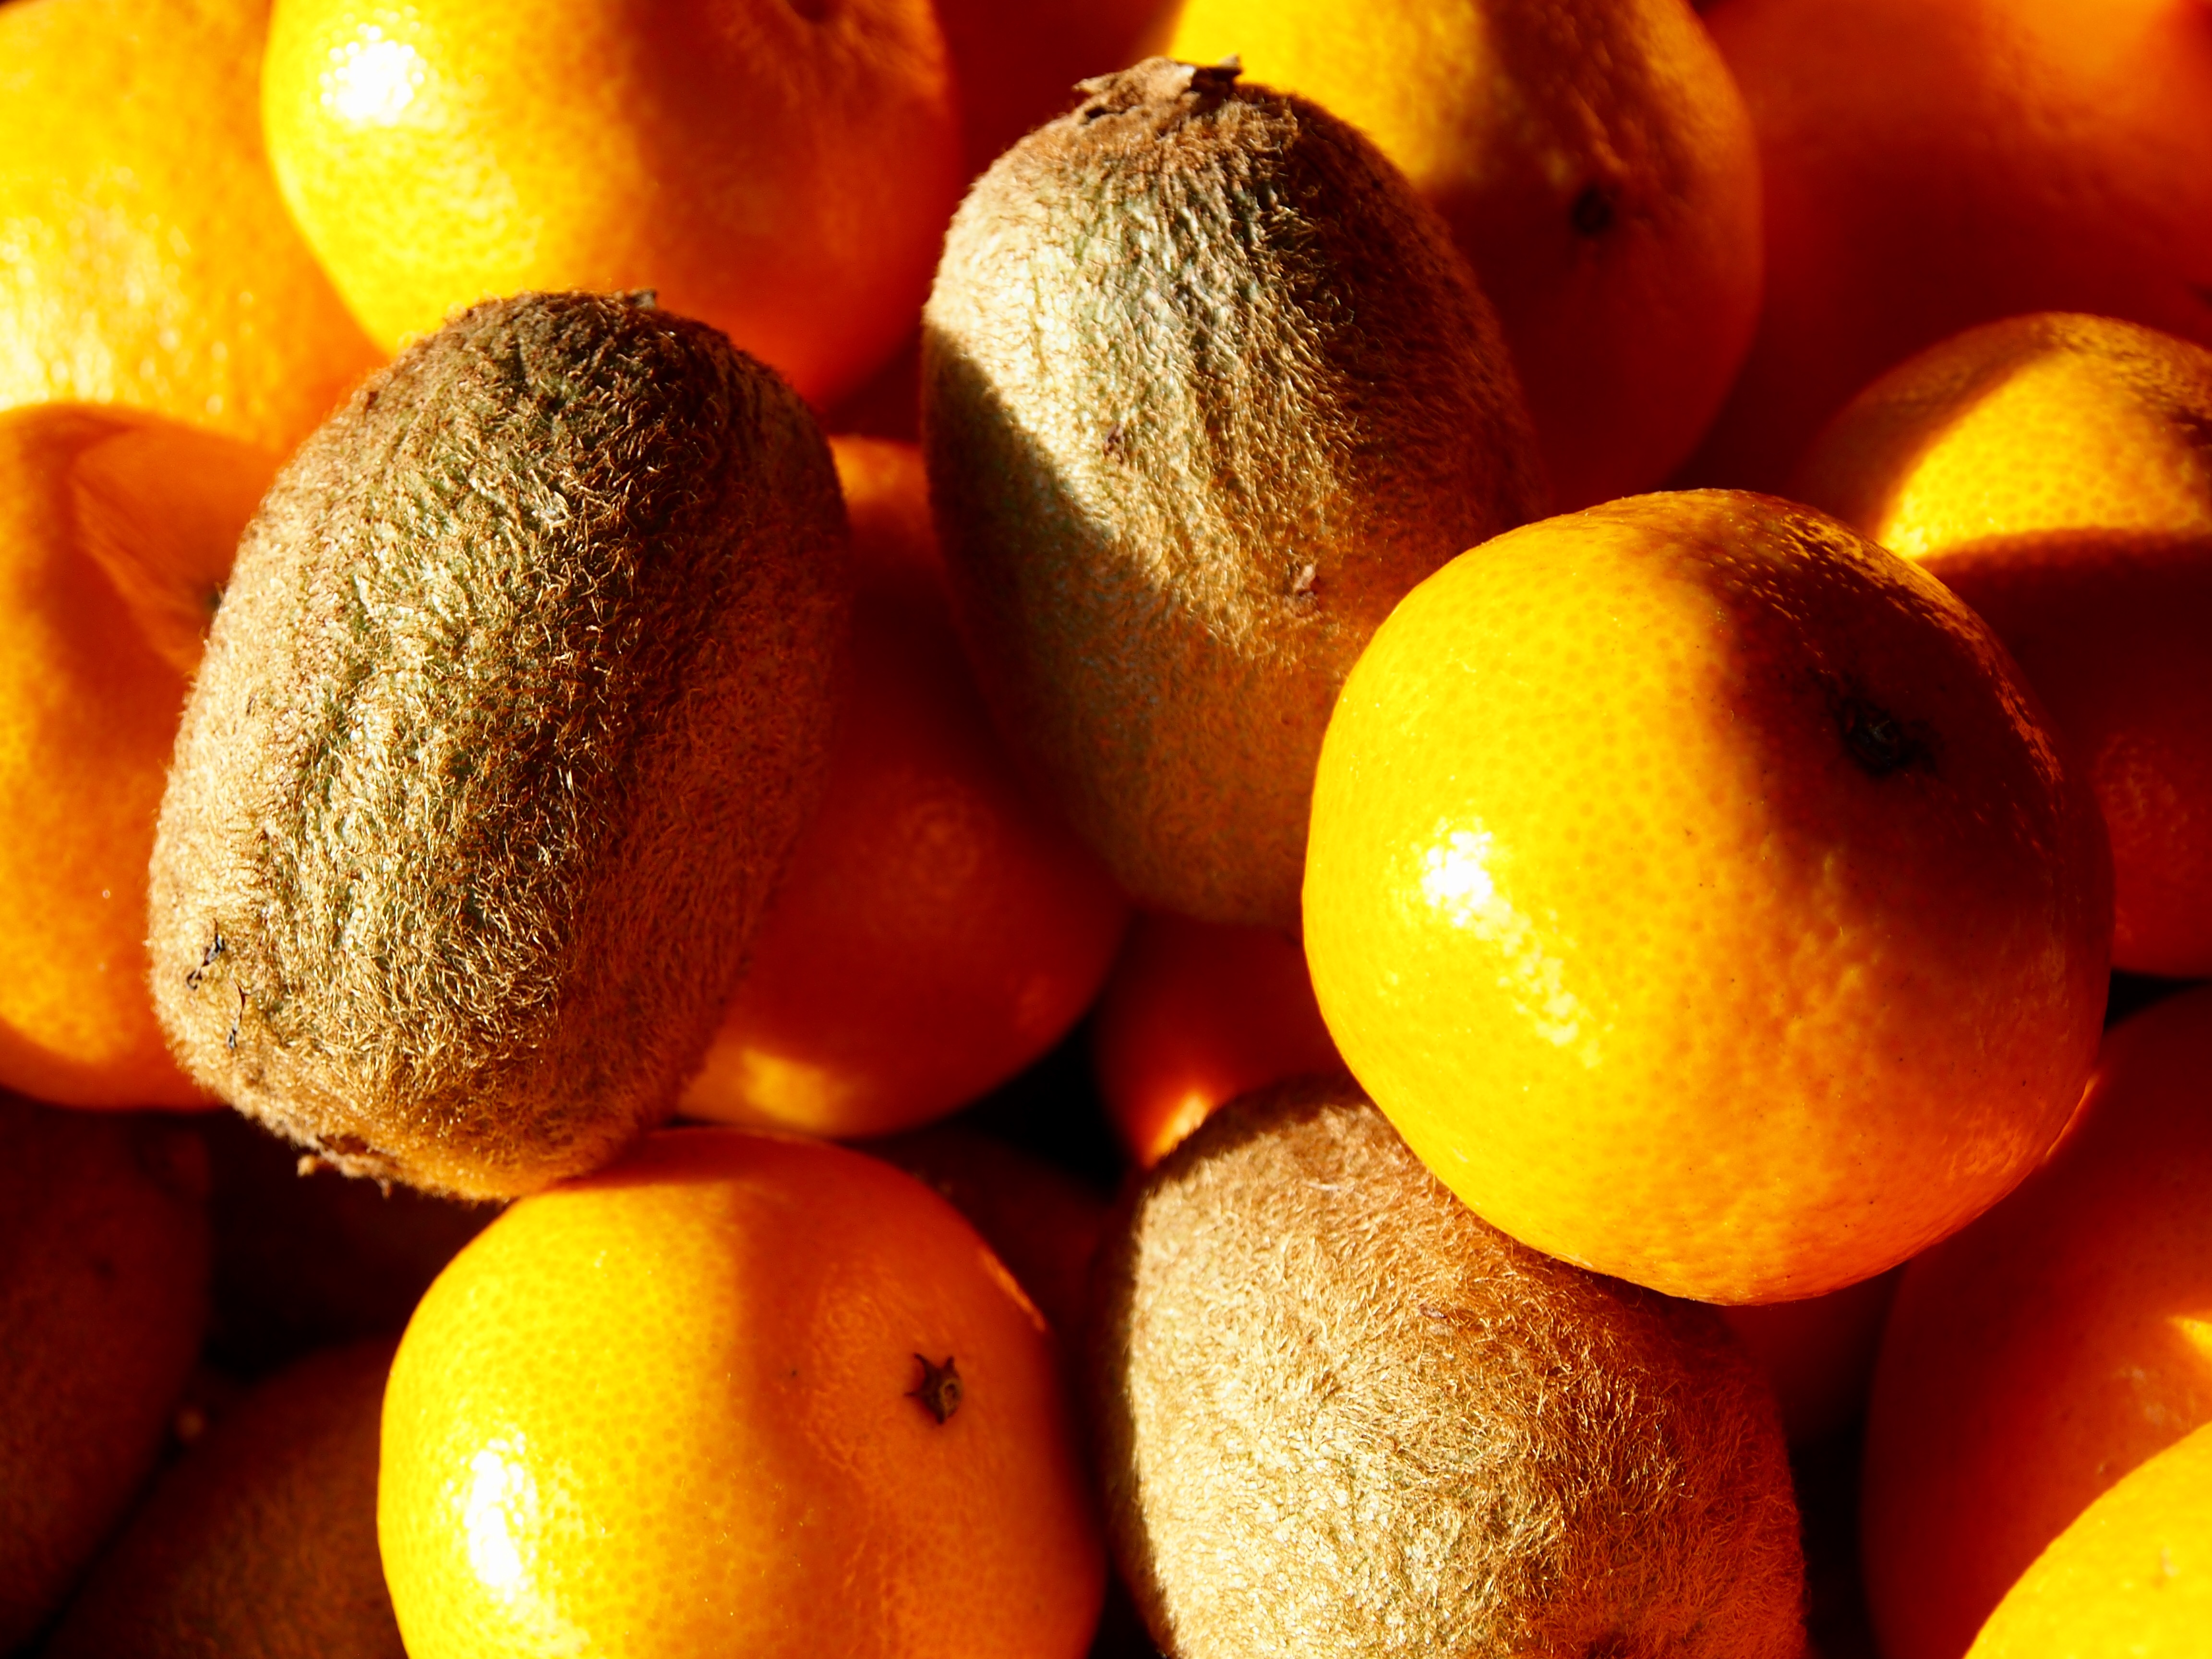
plant, fruit, orange, food, produce, tangerine, clementine, citrus, macro photography, flowering plant, bitter orange, mandarin orange, land plant, tangelo